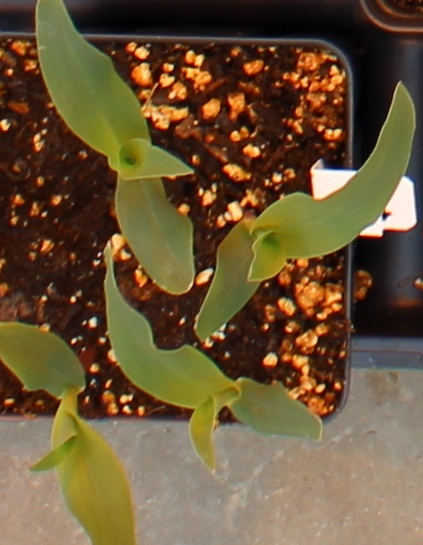
Label: Corn